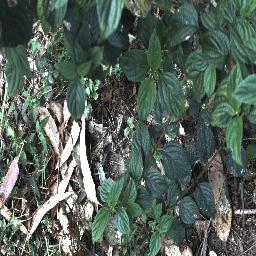
Label: lantana